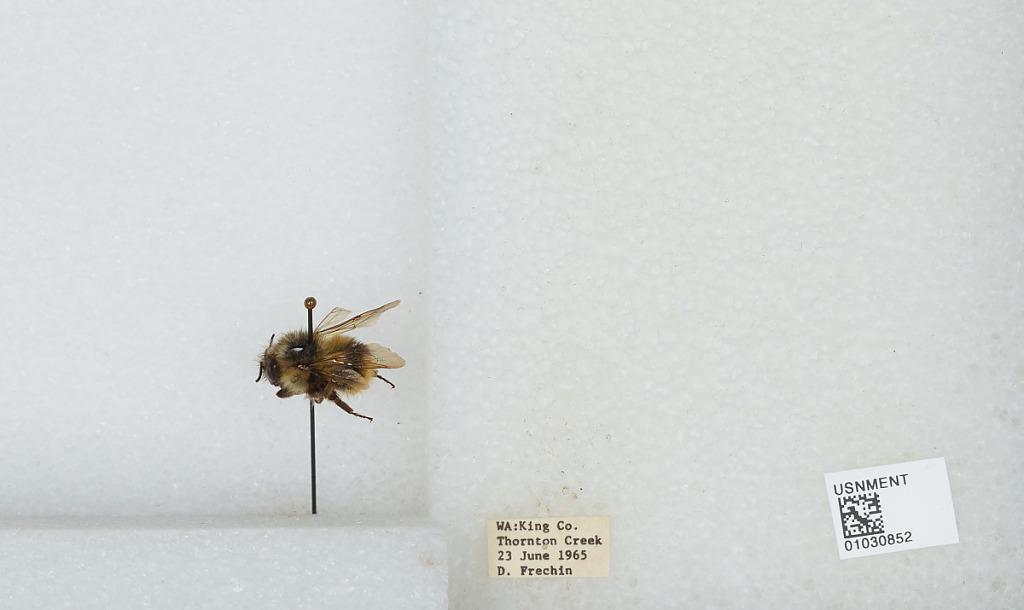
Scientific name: Bombus (Pyrobombus) mixtus Cresson
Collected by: D. Frechin
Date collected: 1965-6-23
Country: United States
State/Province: Washington
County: King
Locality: Thornton Creek
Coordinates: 47.7031, -122.309